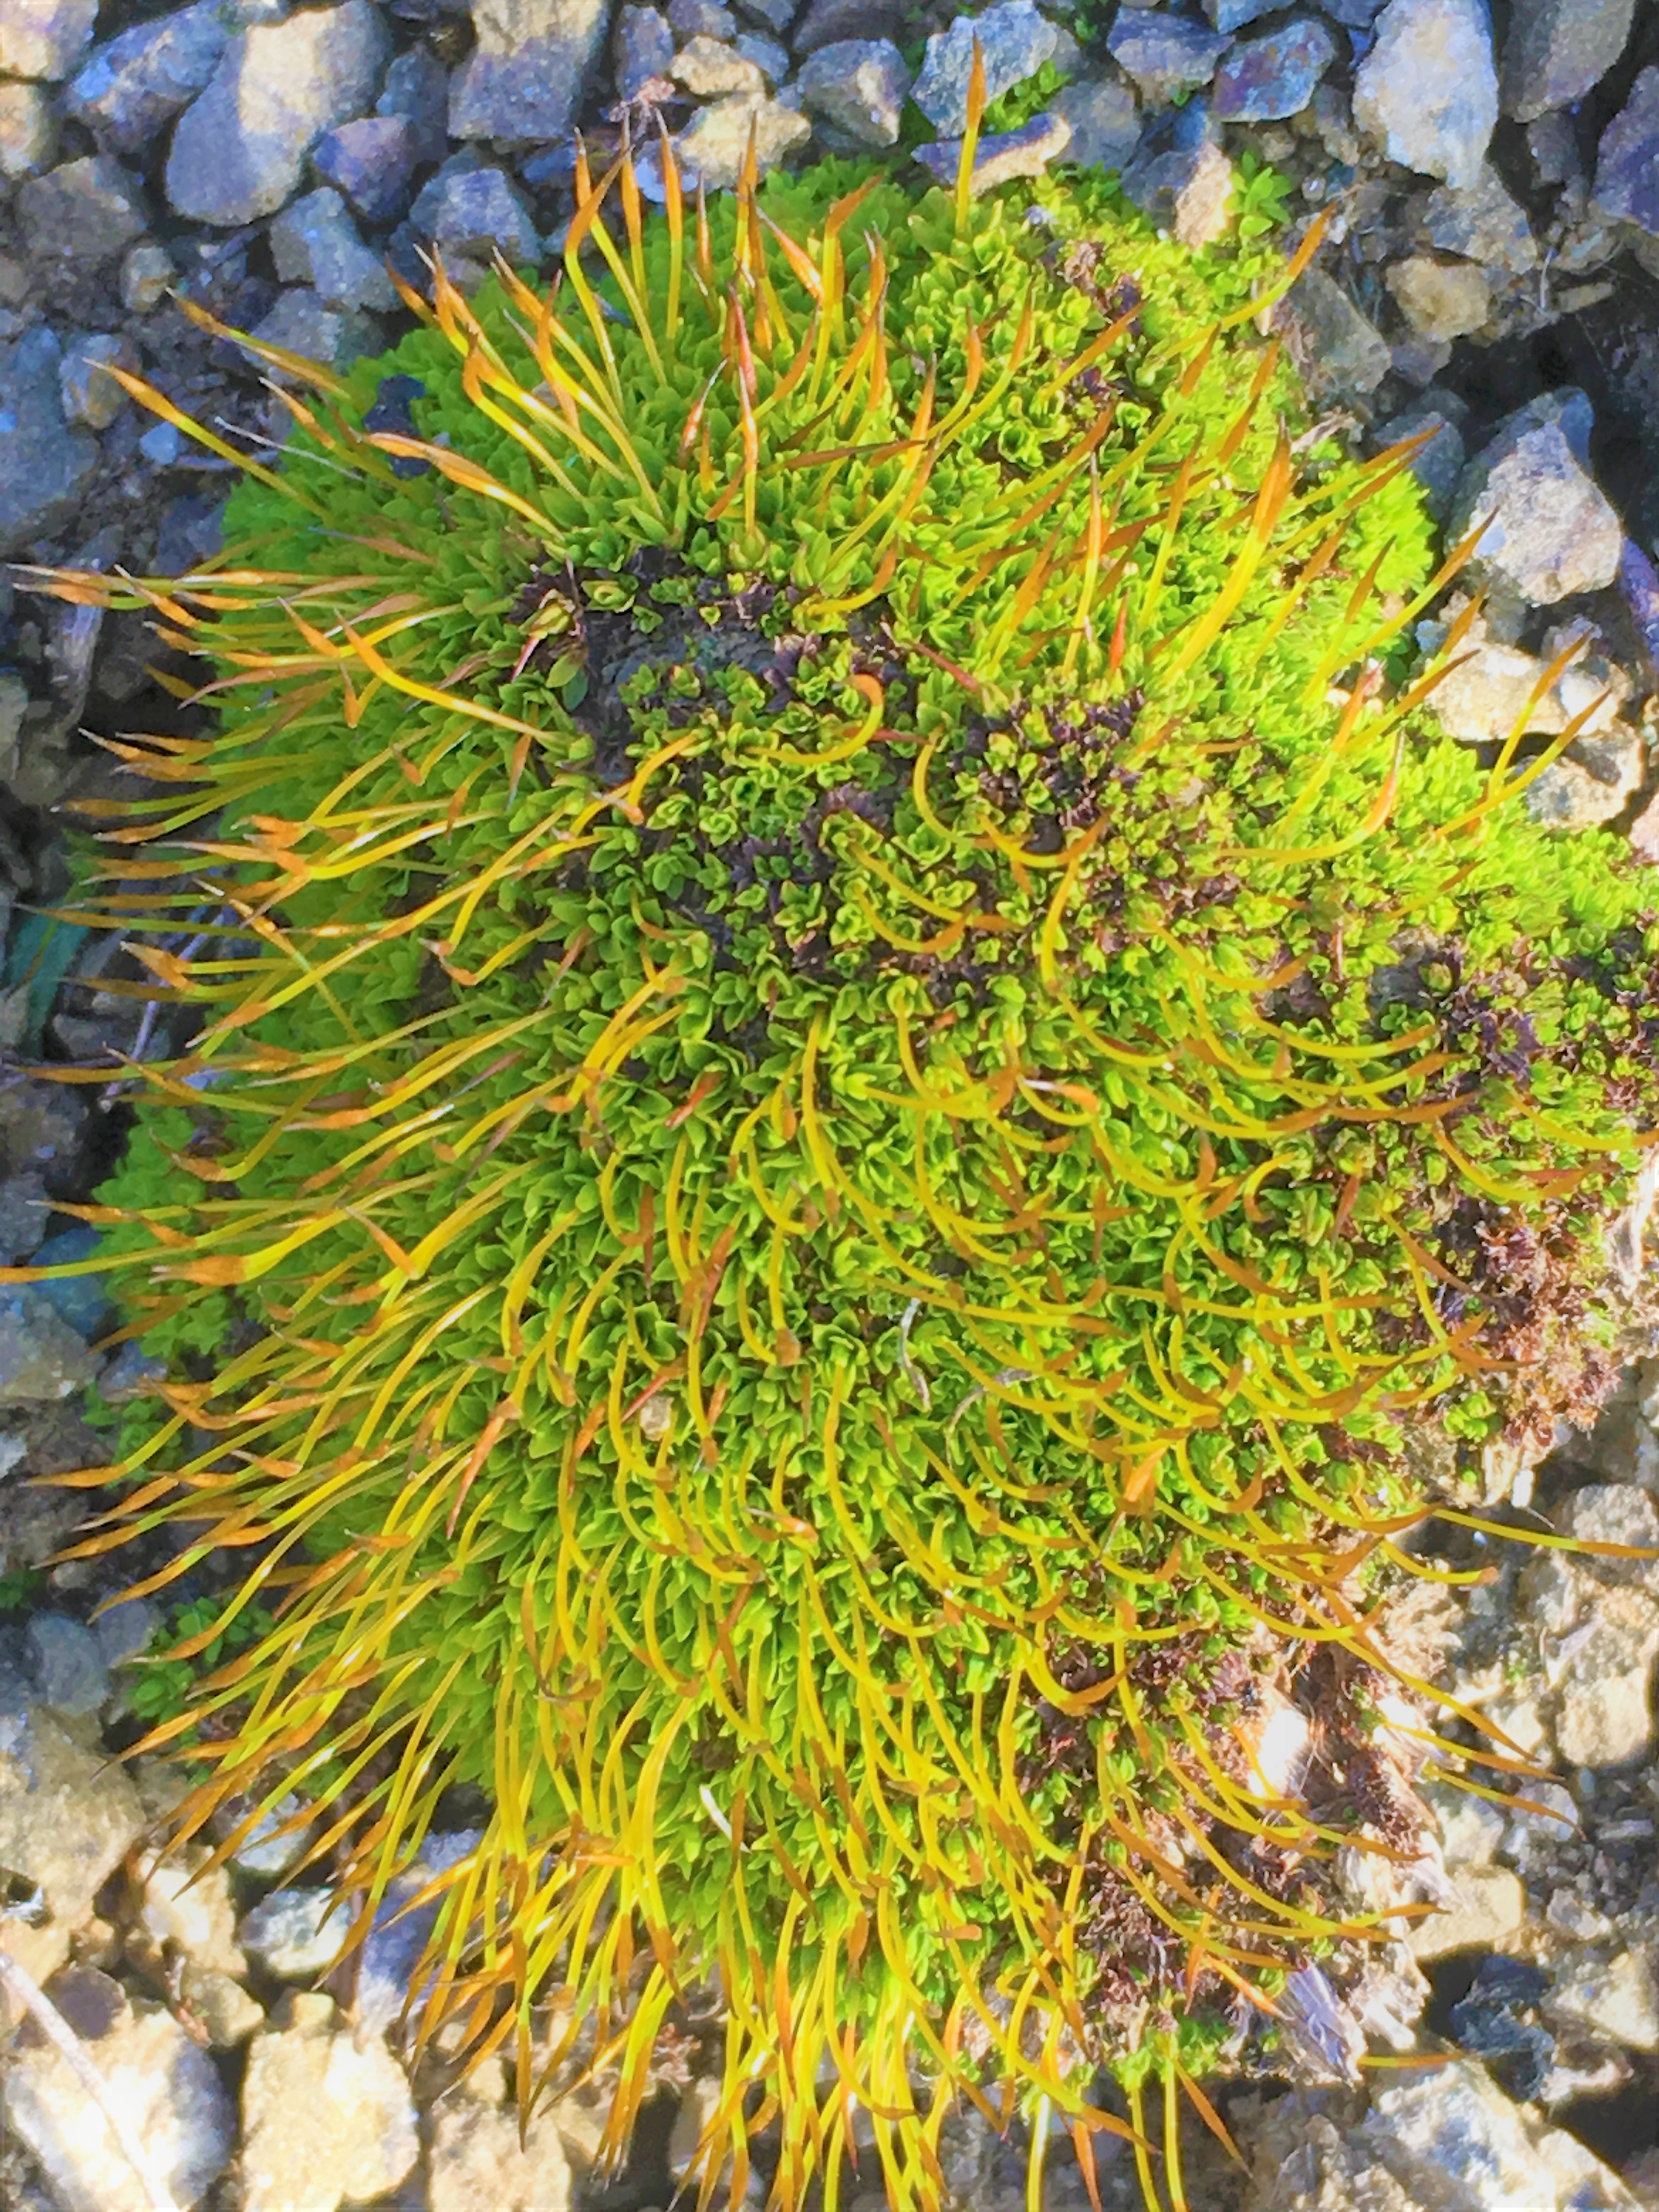
moss, green, plant, stone, nature, winter, colorful, beautiful, flower, non vascular land plant, antarctic flora, terrestrial plant, grass, vascular plant, Hornwort, liverwort